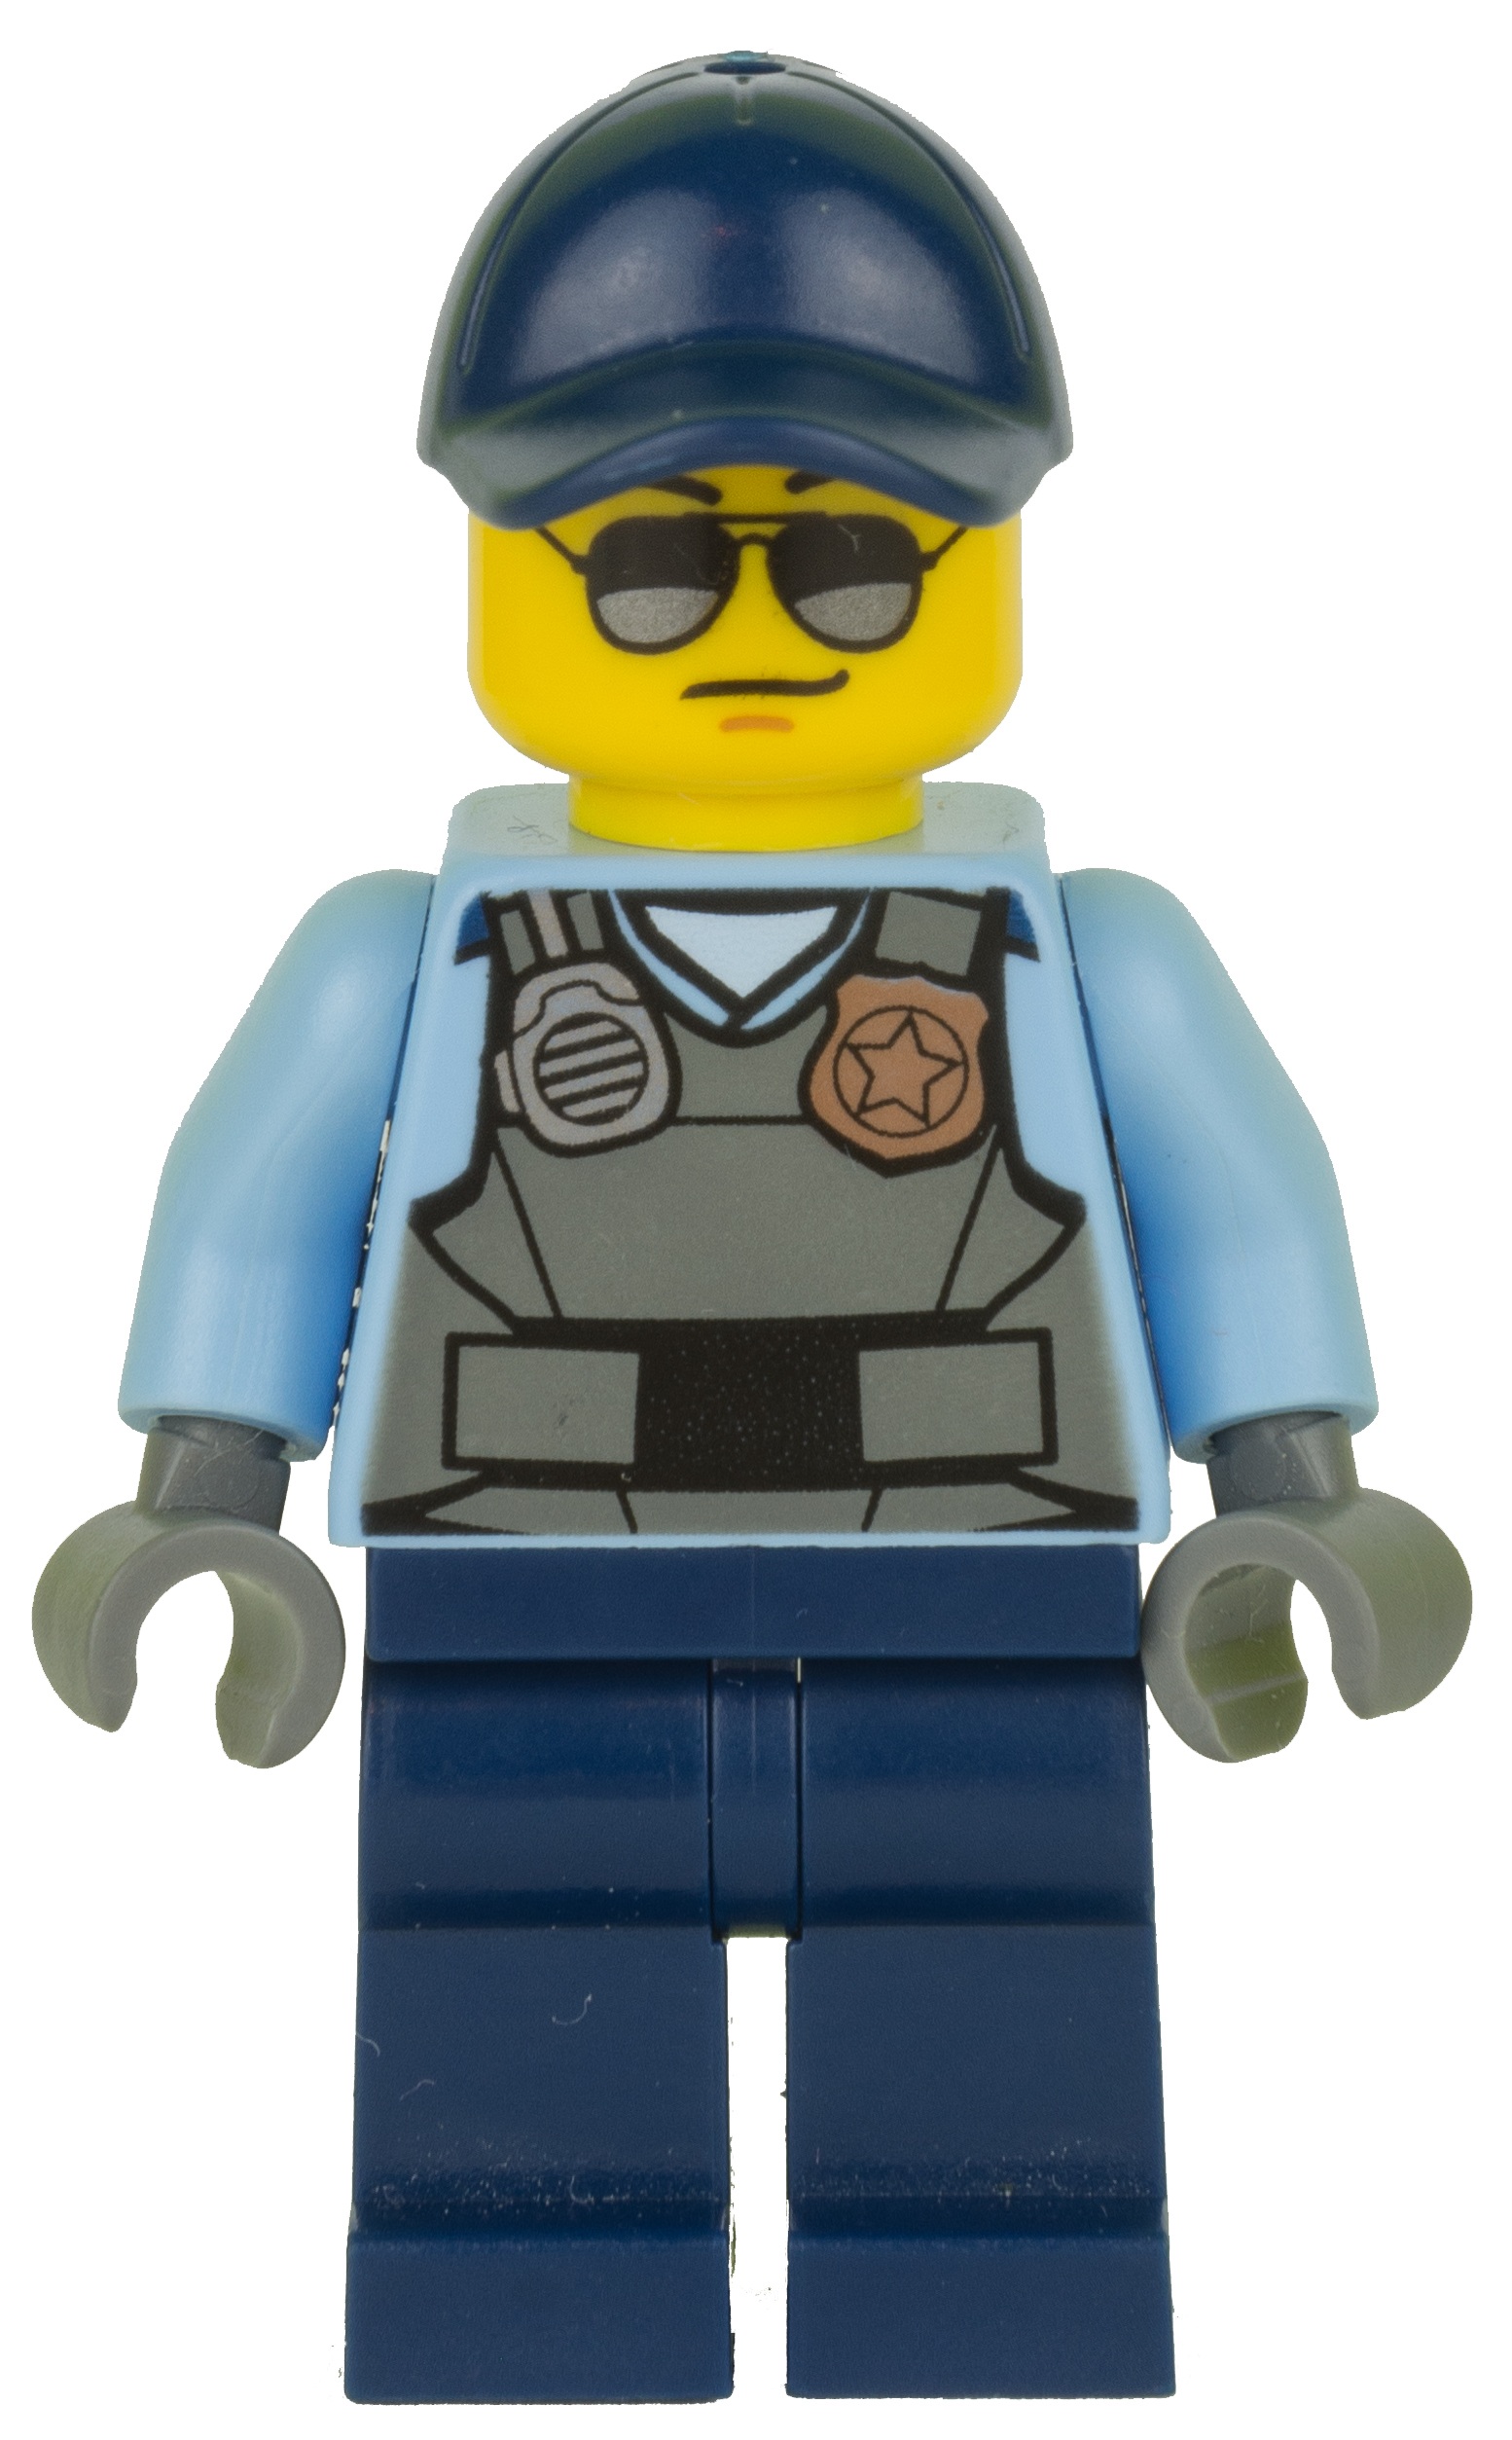
toy, illustration, figurine, police, lego, action figure, cartoon, policeman